Jet Li filmography

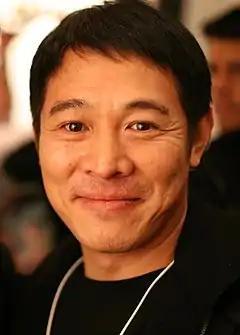
Jet Li in 2009

Jet Li is a Chinese-born Singaporean martial artist, retired wushu champion, film actor, film producer, and philanthropist. His first non-Chinese film role was as a villain in the 1998 buddy cop action film "Lethal Weapon 4" with Mel Gibson and Danny Glover. His first leading role in a Hollywood film was as Han Sing in the 2000 martial arts action film "Romeo Must Die" with Aaliyah. He has gone on to star in other international action films, including the Luc Besson-produced French films "Kiss of the Dragon" (2001) and "Unleashed" (2005). He co-starred in "The One" (2001) and "War" (2007) with Jason Statham, "The Forbidden Kingdom" (2008) with Jackie Chan, the first three of "The Expendables" films with Sylvester Stallone (2010-2014), and as the title character villain in "" (2008). In 2020, he portrayed The Emperor of China in the live-action fantasy drama Disney film "Mulan".